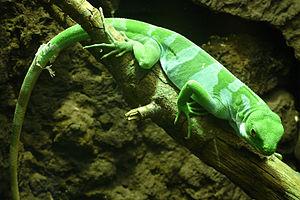
Brachylophus fasciatus, l'Iguane des Fidji, est une espèce de sauriens de la famille des Iguanidae.